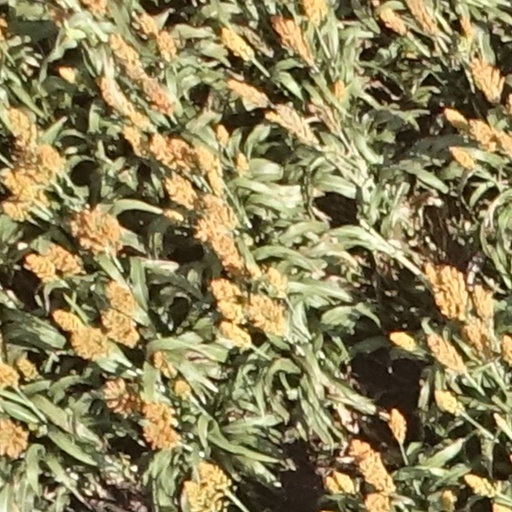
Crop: sorghum